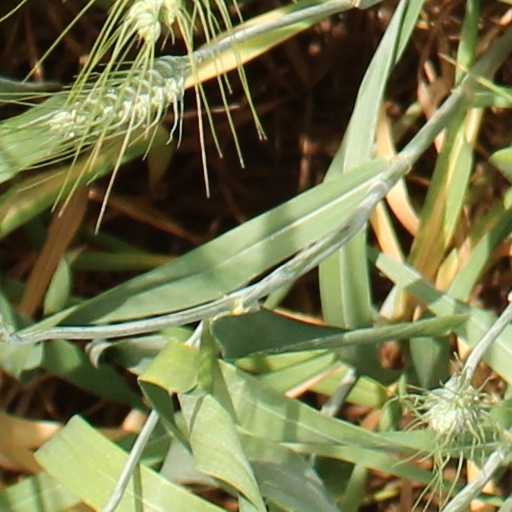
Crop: wheat